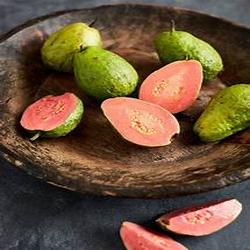
Label: Guava